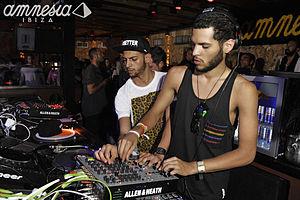
The Martinez Brothers est un duo américain de disc jockeys et remixeurs originaires du Bronx. Composé de Steven Martinez et Chris Martinez, le duo est connu pour être depuis longtemps dans les clubs d'Ibiza dont le DC10 ou l'Ushuaïa, mais également dans les lieux new yorkais. En 2014, le duo collabore avec Nile Rodgers. L'ensemble est nommé « DJ de l'année » la même année par le magazine britannique Mixmag et participe à Tomorrowland l'été suivant, à l'Electric Zoo, au BPM Festival, à Mystery Land, ainsi qu'à l'Ultra Music Festival trois ans de suite.